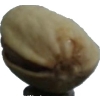
Label: pistachio